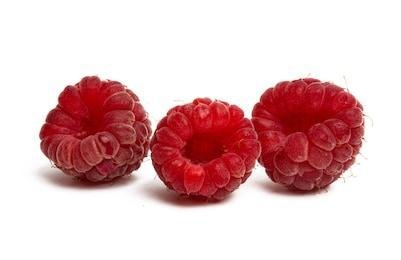
Label: raspberry